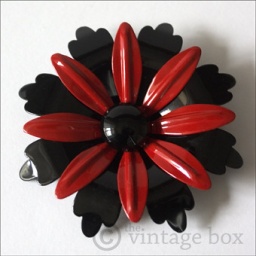
vintage flower brooch in red and black, enamel